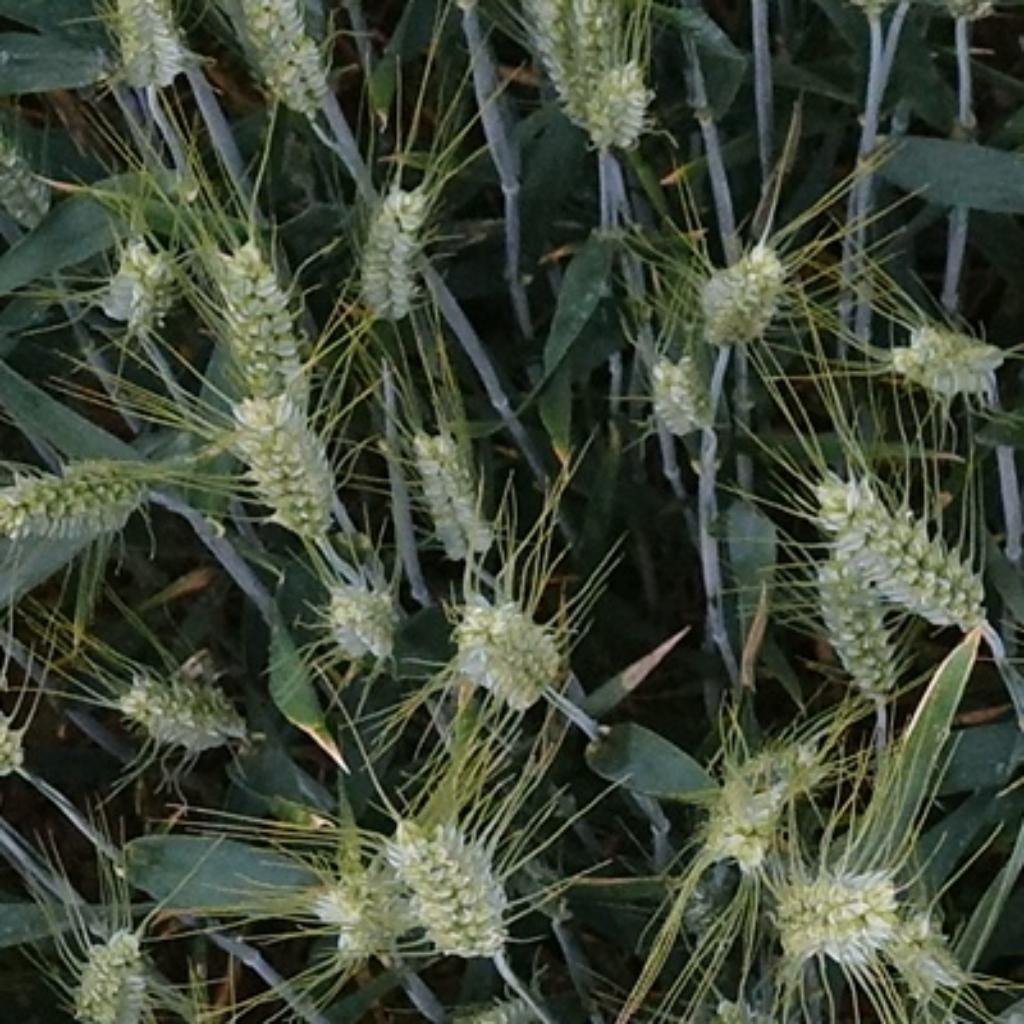
Country: France
Location: Toulouse
Wheat development stage: Filling - Ripening